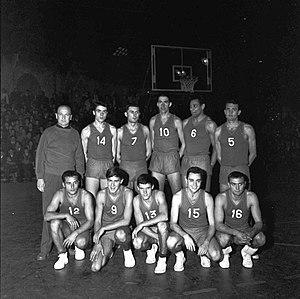
Gymnase municipal le Pré-Catelan (allées Jean-Jaurès). 29 octobre 1961. Photo de groupe de l'équipe de basket du Racing Club Municipal de Toulouse
Le RCM Toulouse est un club de basket-ball français basé à Toulouse, aujourd'hui disparu.